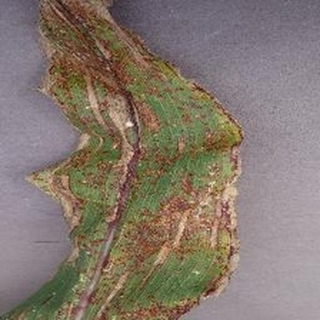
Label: corn_northern_leaf_blight